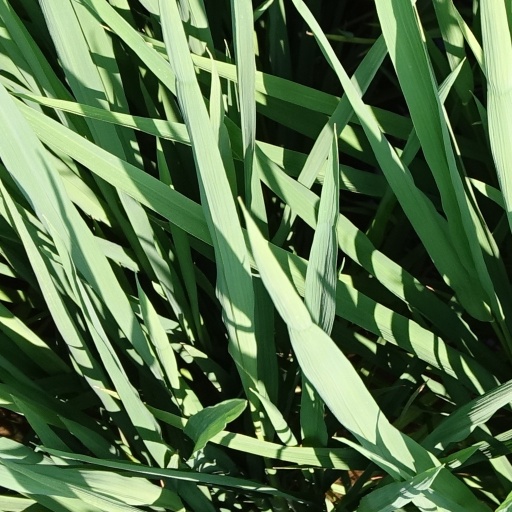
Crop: rice